South Shore, Staten Island

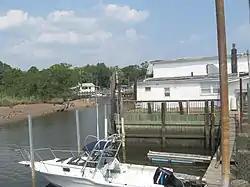
Lemon Creek

Geologically, the area is an outwash plain of glacial sediment formed from the edge of the terminal moraine, and continues as an underwater shoal into Lower New York Bay, where it was a prime oystering ground in the 19th century.